Typhoon Sepat

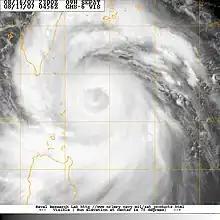
Typhoon Sepat during an eyewall replacement cycle on August 17

Continuing to intensify, Sepat reached a peak minimum central pressure of 910 hPa, as a Category 5-equivalent super typhoon, on the morning of August 16. Sepat managed to maintain its cloud-free eye. High ocean heat content and good equatorward outflow allowed Sepat to maintain its intensity, but an eyewall replacement cycle began later that night. The eyewall replacement cycle continued throughout the night, and by the next morning, Sepat displayed concentric eyewalls, with the inner eyewall being weaker. The JTWC downgraded it to a typhoon later that evening.